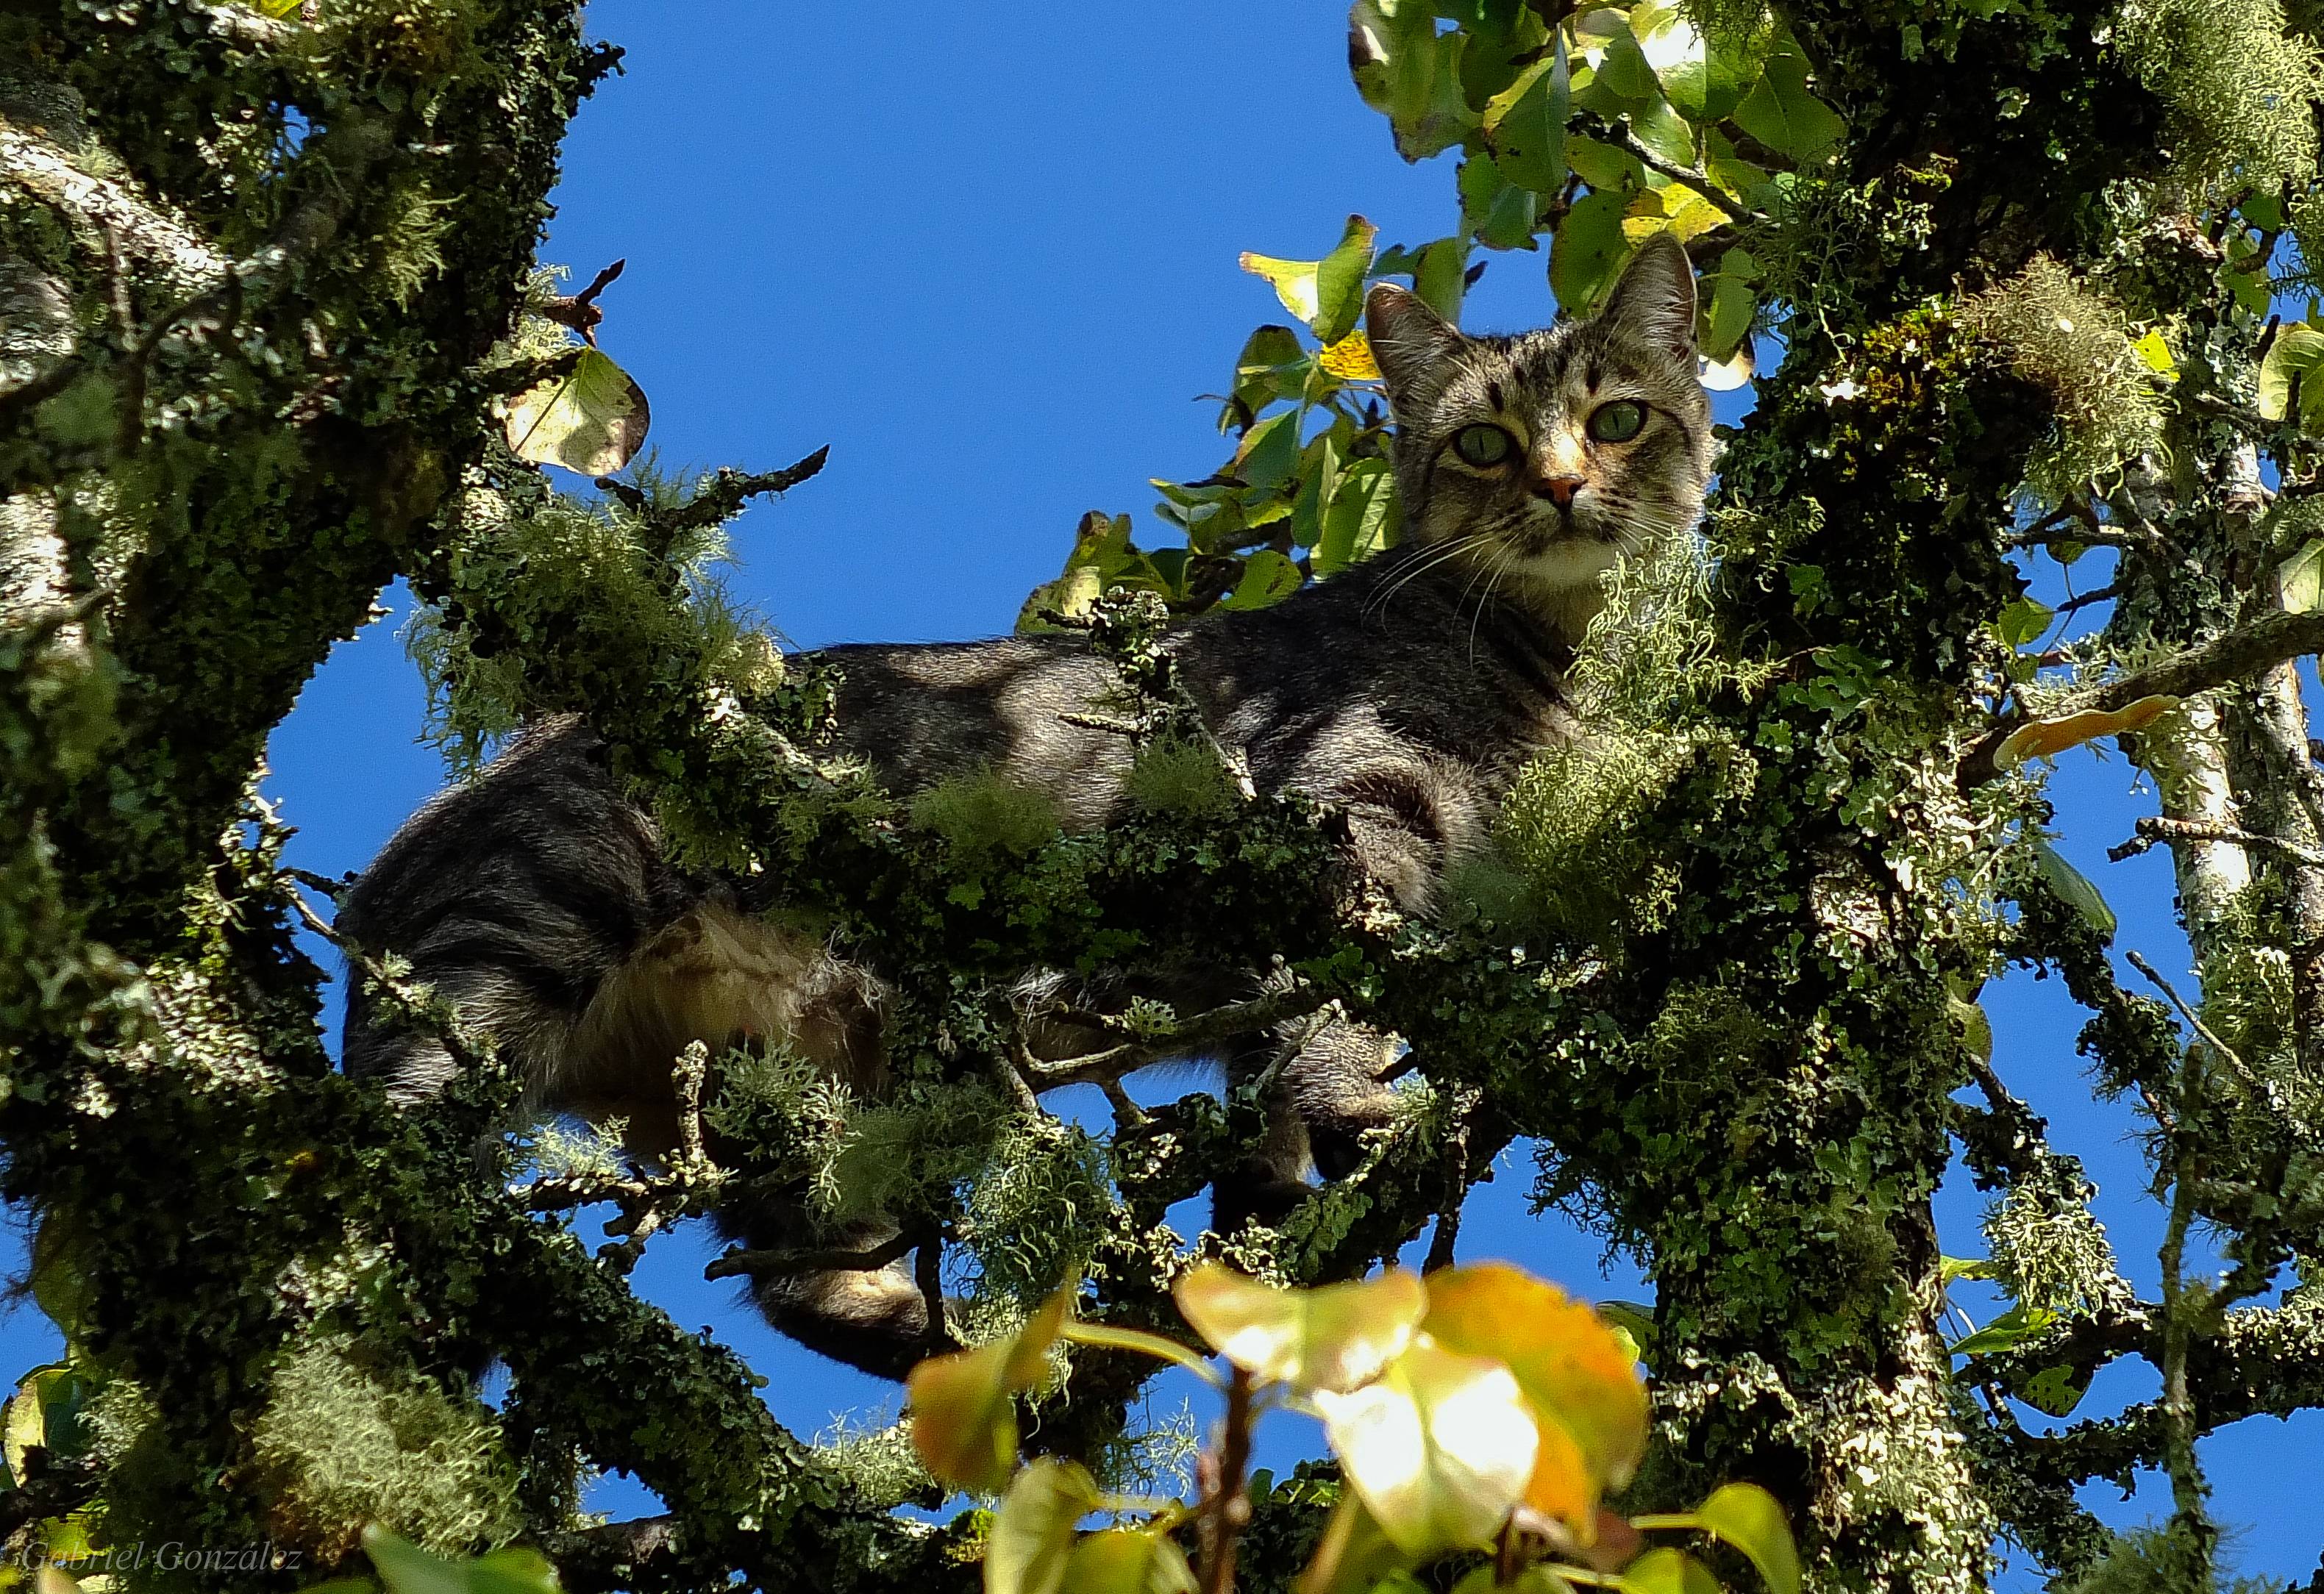
tree, nature, branch, plant, sunlight, leaf, flower, jungle, botany, garden, flora, animals, ggl1, gaby1, animales, fujifilmxs1, woody plant, land plant